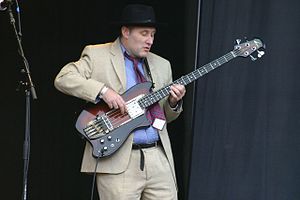
Jah Wobble
Jah Wobble i 2005
Jah Wobble er en engelsk bassist, sanger, poet og komponist.